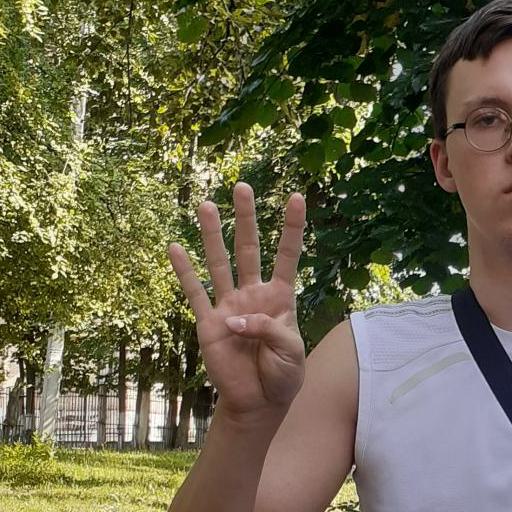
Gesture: four